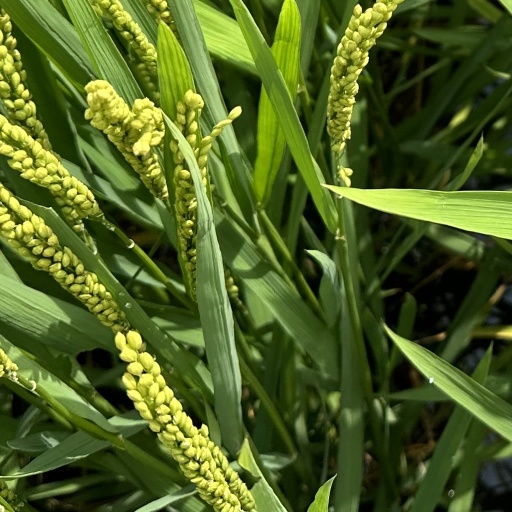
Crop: rice